Non-contact atomic force microscopy

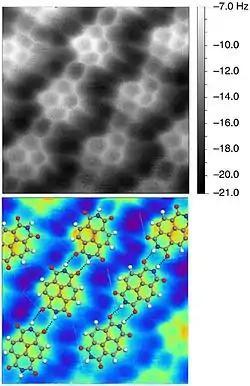
DFM image of napthalenetetracarboxylic diimide molecules on silver interacting via hydrogen bonding (77 K). Image size 2×2 nm. Bottom image shows atomic model (colors: grey, carbon; white, hydrogen; red, oxygen; blue, nitrogen).

Non-contact atomic force microscopy (nc-AFM), also known as dynamic force microscopy (DFM), is a mode of atomic force microscopy, which itself is a type of scanning probe microscopy. In nc-AFM a sharp probe is moved close (order of angstroms) to the surface under study, the probe is then raster scanned across the surface, the image is then constructed from the force interactions during the scan. The probe is connected to a resonator, usually a silicon cantilever or a quartz crystal resonator. During measurements the sensor is driven so that it oscillates. The force interactions are measured either by measuring the change in amplitude of the oscillation at a constant frequency just off resonance (amplitude modulation) or by measuring the change in resonant frequency directly using a feedback circuit (usually a phase-locked loop) to always drive the sensor on resonance (frequency modulation).